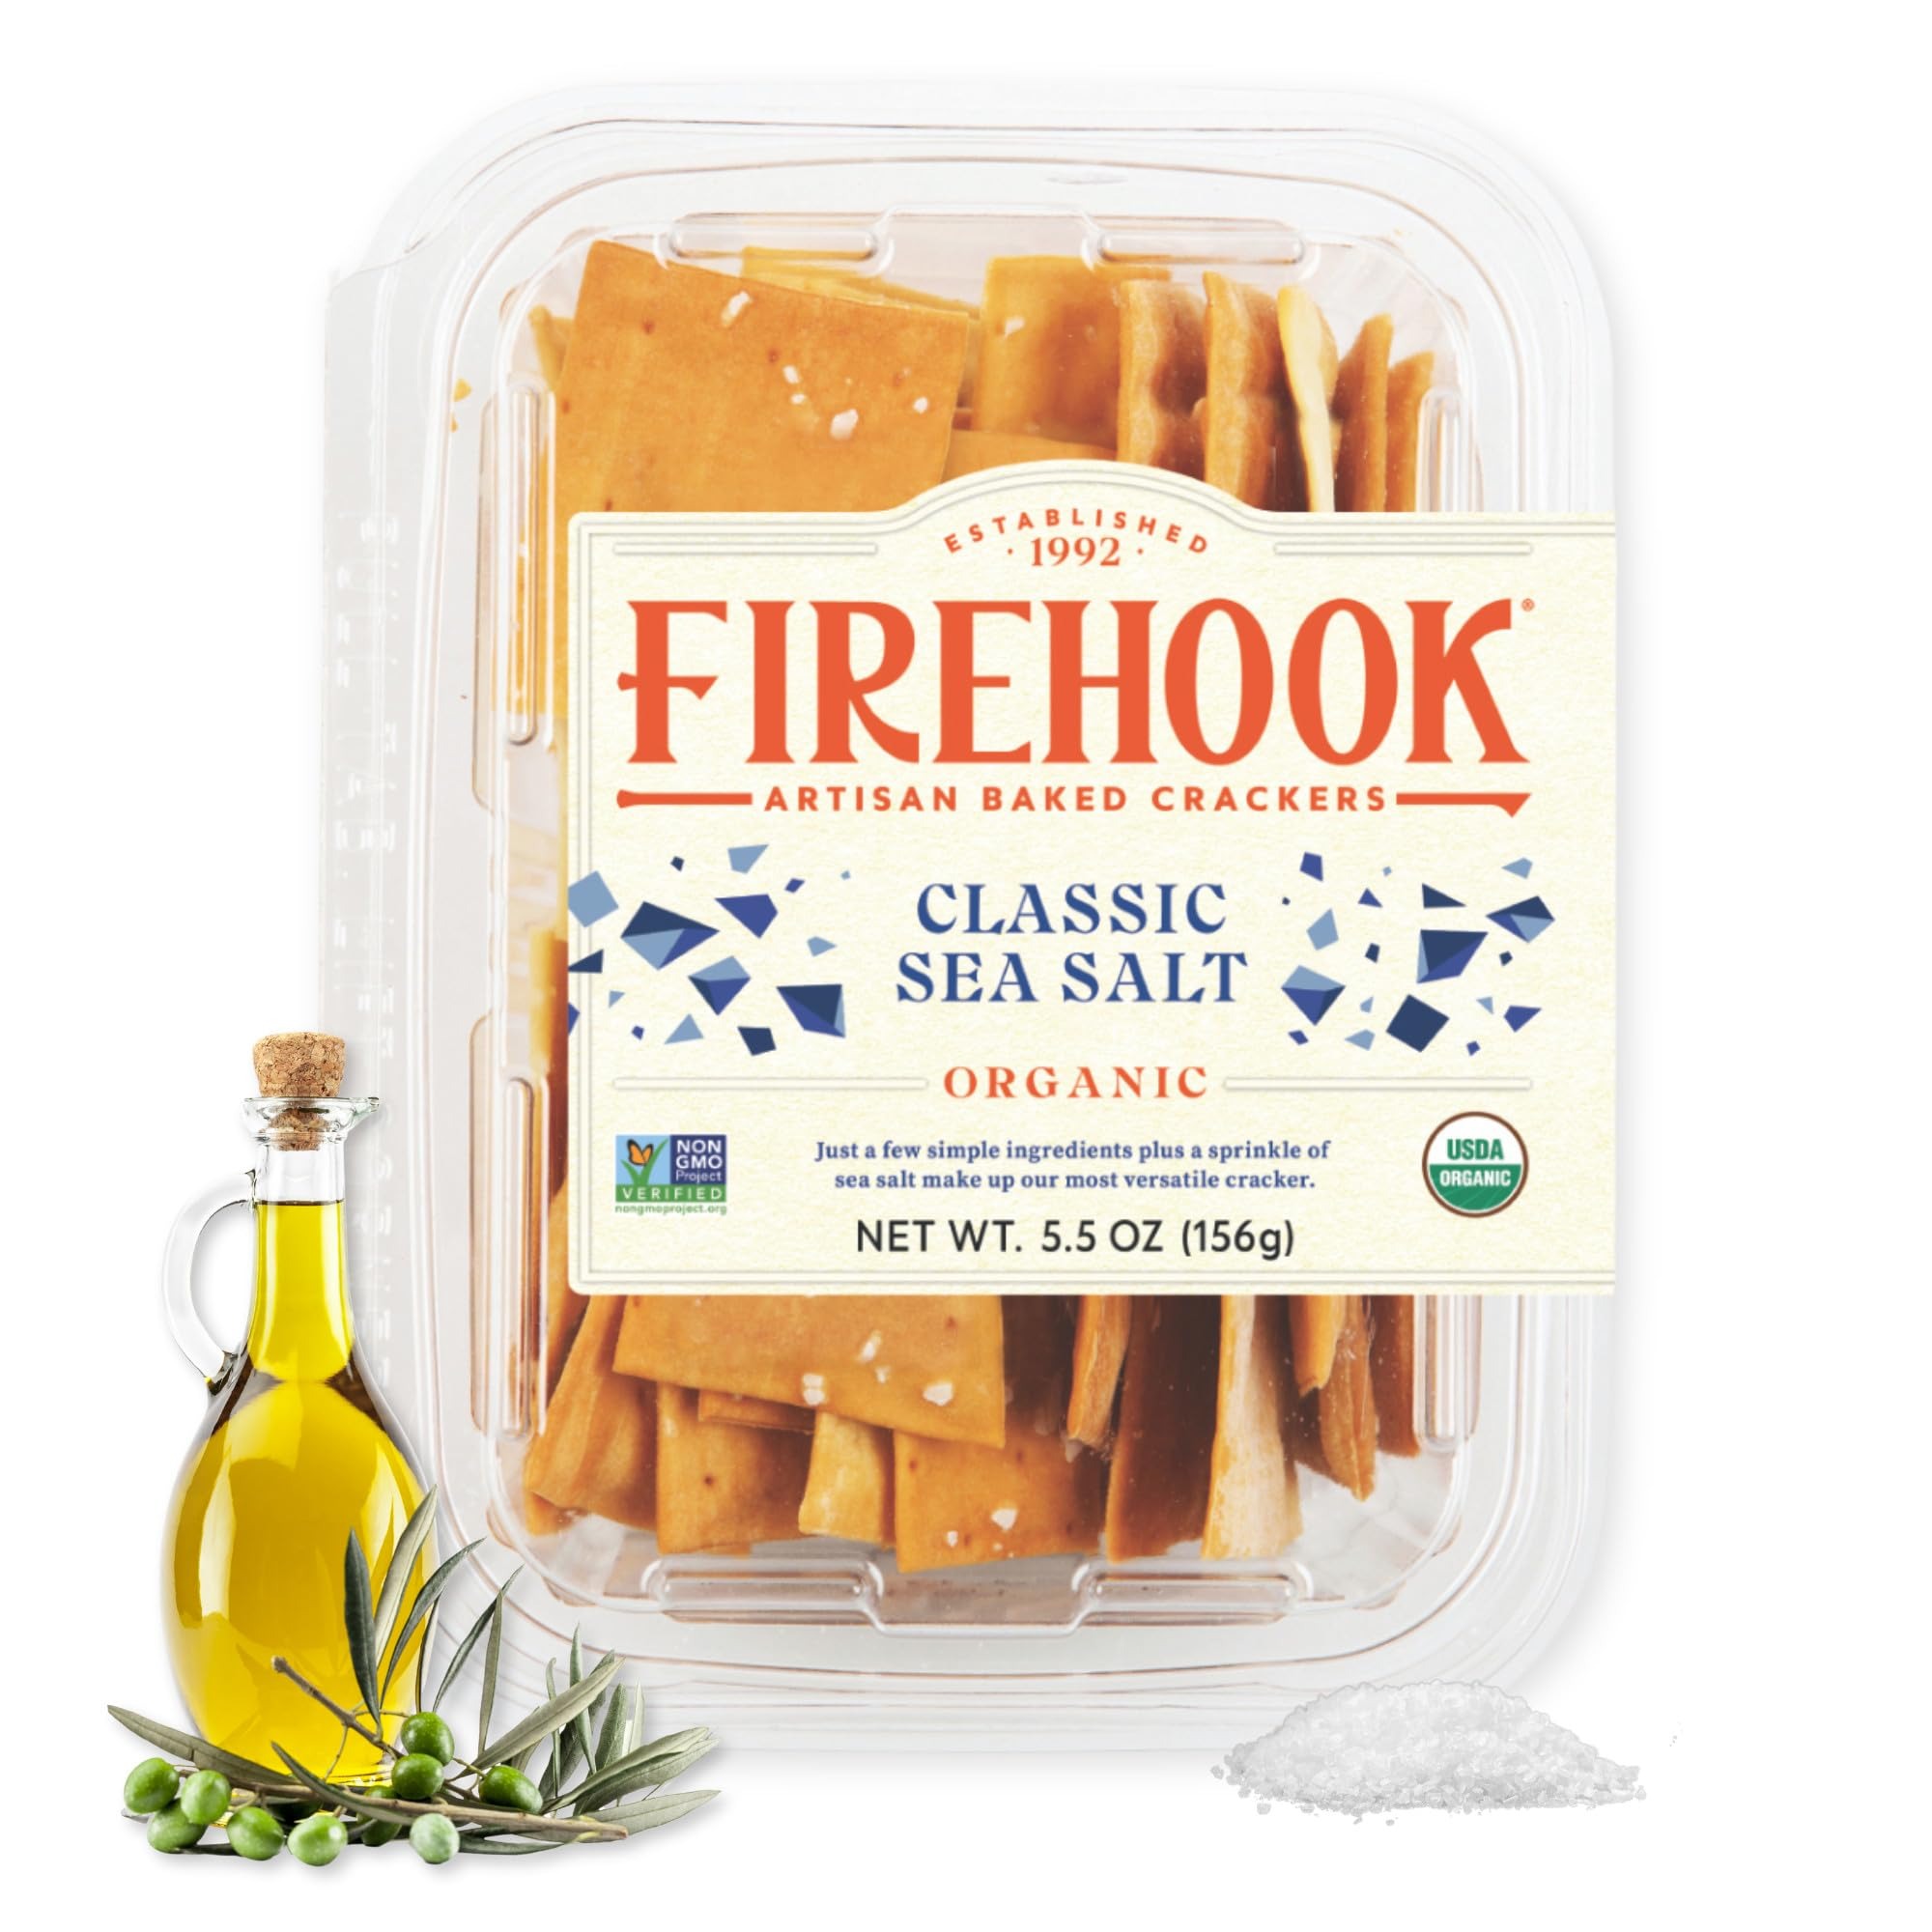
Item Name: Firehook Sea Salt Crackers – Artisan Baked, Uniquely Crunchy, Baked with Simple Ingredients – Organic, Non-GMO, Kosher– 5.5 oz Box
Bullet Point 1: Simple Ingredients, Perfect Crunch – Made with just four organic ingredients, these artisan-baked crackers deliver a uniquely crunchy texture and a delicious sea salt finish.
Bullet Point 2: Non-GMO & Kosher– Crafted with wholesome, non-GMO ingredients, our Sea Salt crackers are a guilt-free snack option that fits vegetarian and clean-eating lifestyles.
Bullet Point 3: Our Most Versatile Flavor – Firehook’s Sea Salt crackers bring a taste of the Mediterranean with their perfectly balanced seasoning and homemade quality.
Bullet Point 4: Pairs Well with Cheese & Charcuterie – Enjoy these crunchy crackers with Swiss cheese, meats, hummus, or your favorite dips for a simple, sophisticated snack.
Bullet Point 5: Crafted in Small Batches – Artisan Baked with care using traditional techniques since 1992, ensuring an authentic, artisanal cracker in every bite.
Bullet Point 6: New Look, Same Great Taste: We’ve updated our packaging for an even better experience, but during this transition, you may still receive our original packaging. Rest assured, you’re getting the same handcrafted, baked-in-the-USA gourmet crackers you know and love.
Product Description: Firehook Sea Salt Crackers are crafted with just four simple, wholesome ingredients, baked to a perfect crunch, and lightly seasoned with sea salt. These Mediterranean-inspired crackers are non-GMO, vegan, and made with clean ingredients for a naturally delicious snack. Their crisp texture and balanced saltiness make them an ideal pairing for cheese, charcuterie, and dips. Whether served with thin slices of Swiss cheese and salami or enjoyed on their own, these artisan crackers are a must-have for snack lovers. Handcrafted in small batches since 1992, Firehook Crackers bring homemade quality to every bite.
Value: 5.5
Unit: Ounce

Price: 22.78